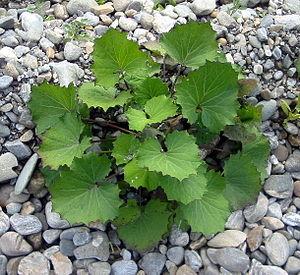
Le tussilage ou pas-d'âne est une espèce de plantes herbacées de la famille des Asteraceae, la seule espèce encore acceptée du genre Tussilago.
Une berge est d'abord un talus plongeant dans l'eau, une pente naturelle, aménagée ou entièrement artificielle en contact avec l'eau de la rivière. En ce premier sens, ce terme technique, propre à la batellerie, aux aménageurs ripuaires ou aux maîtres de rivière, diffère fondamentalement de la rive qui est l'espace de terre entre le point haut de ladite berge et la rivière, et correspond à la bordure pentue d'un cours d'eau, ou d'une pièce d'eau fermée...